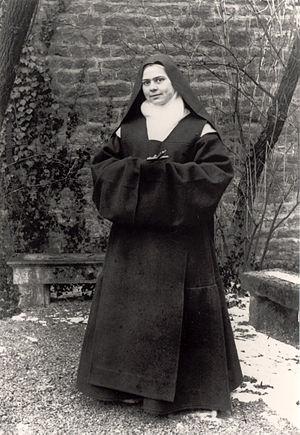
Élisabeth Catez, en religion Sœur Élisabeth de la Trinité, puis Sainte Élisabeth de la Trinité, née le 18 juillet 1880 à Farges-en-Septaine et morte le 9 novembre 1906 à Dijon, est une religieuse française, carmélite, béatifiée par le pape Jean-Paul II le 25 novembre 1984 et canonisée par le pape François le 16 octobre 2016.